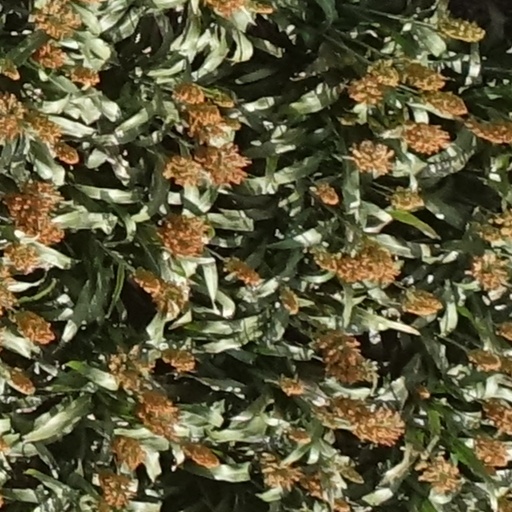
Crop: sorghum